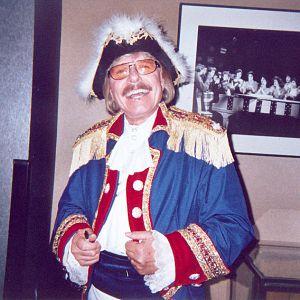
Paul Revere and the Raiders est un groupe de rock américain, originaire de Boise, dans l'Idaho. Il a eu beaucoup de succès dans la seconde moitié des années 1960 et au début des années 1970. Le groupe est notamment connu pour ses tubes Indian Reservation, Steppin' Out, ou encore Just Like Me.